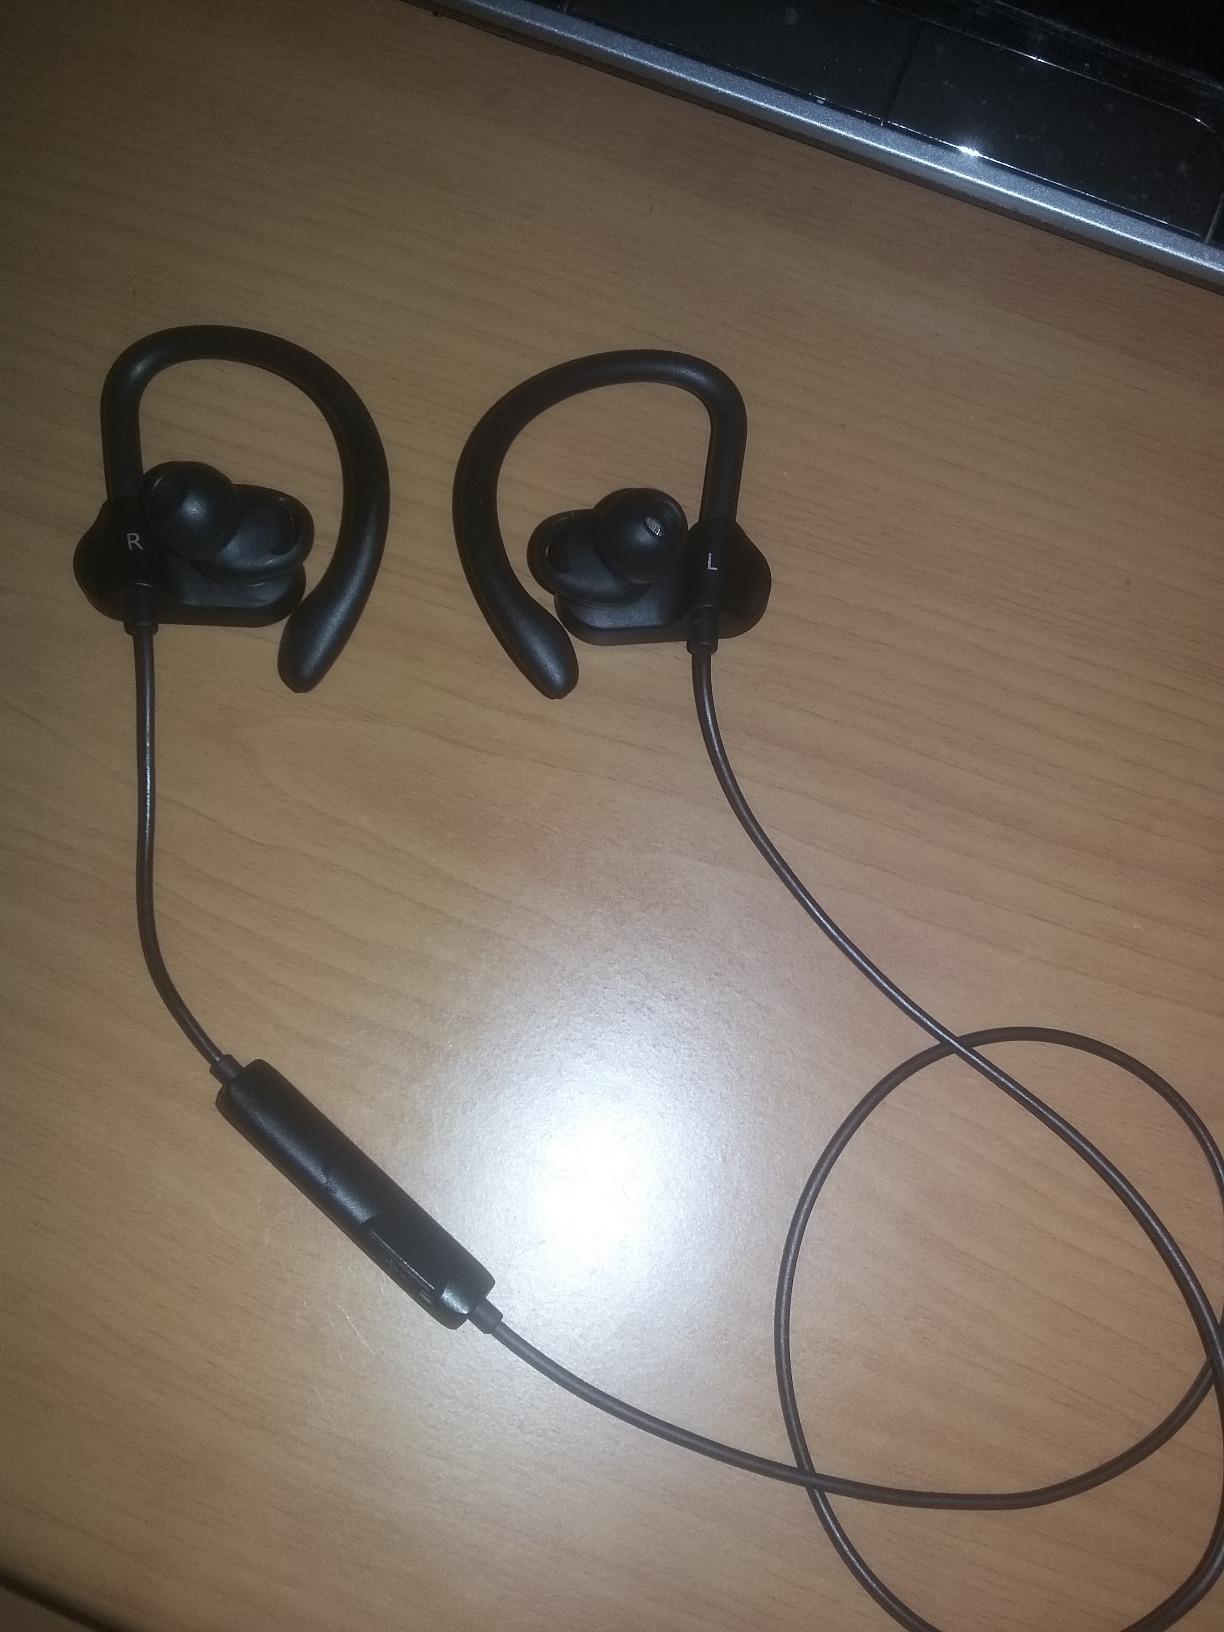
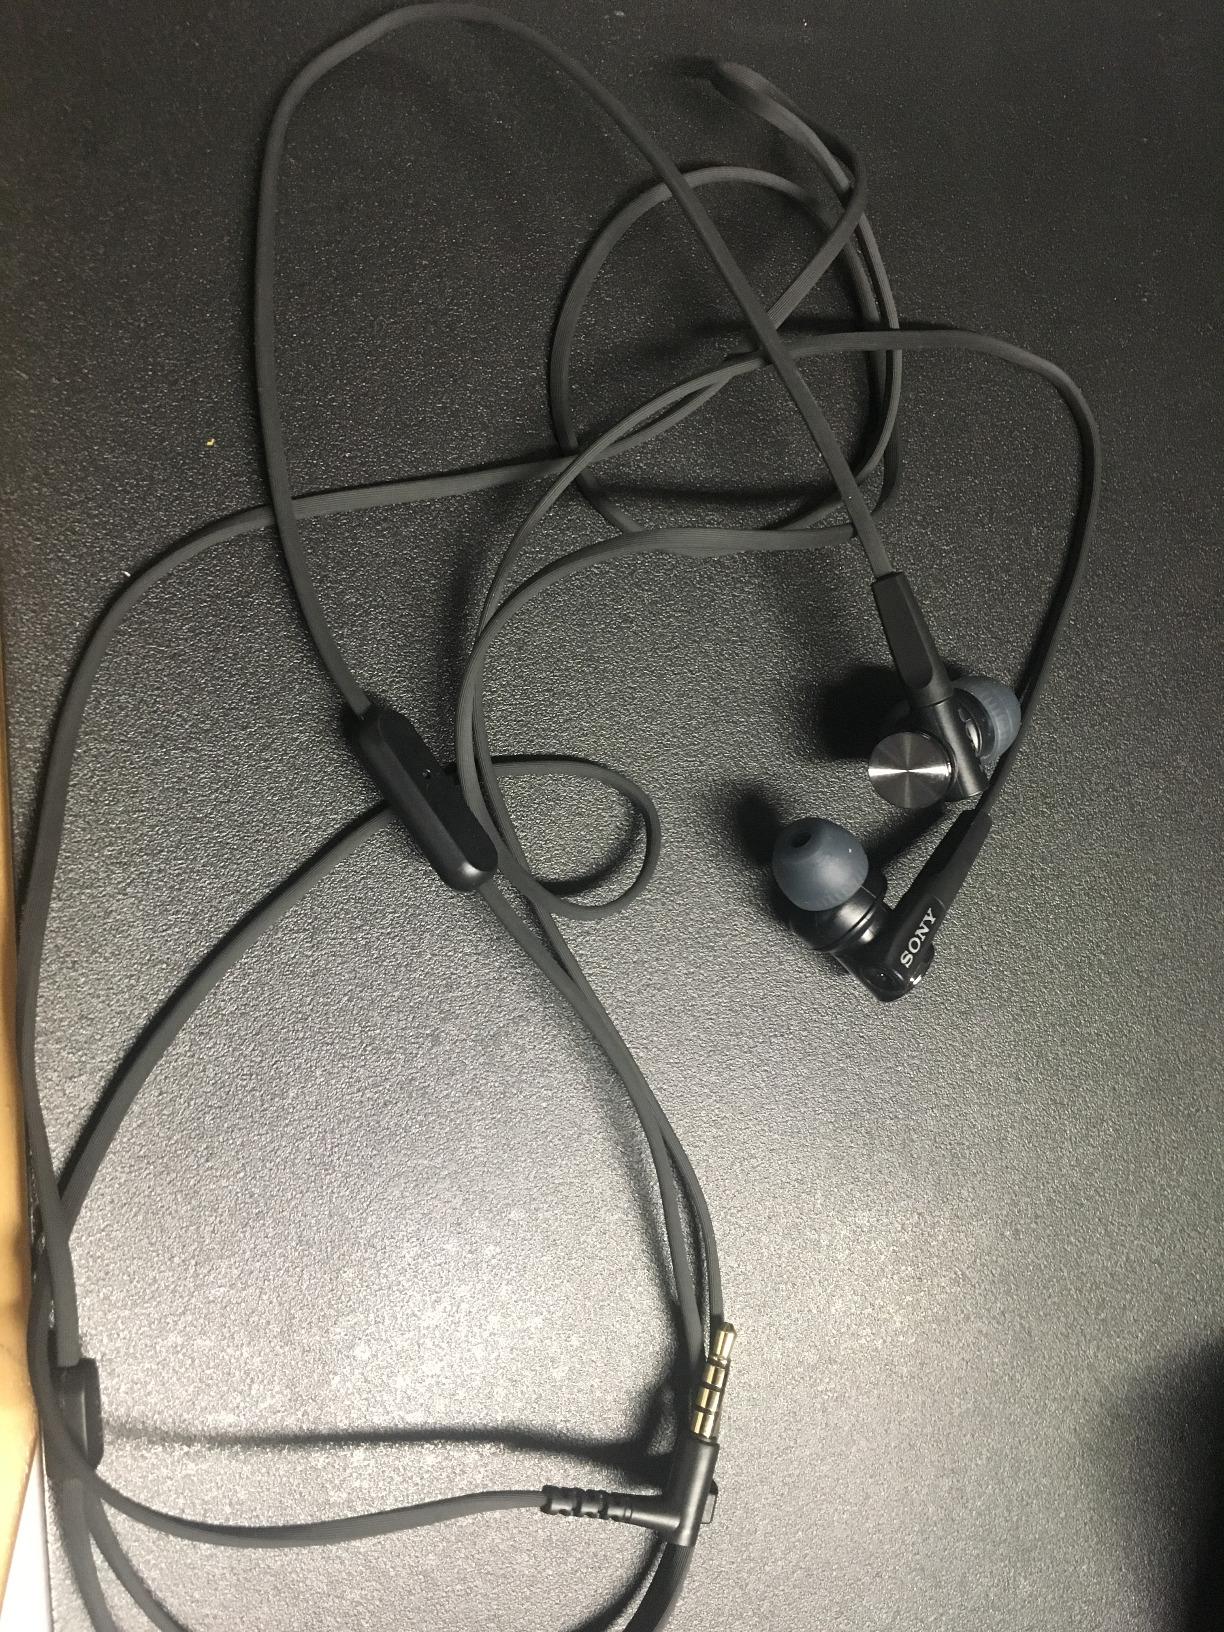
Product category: headphones
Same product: no